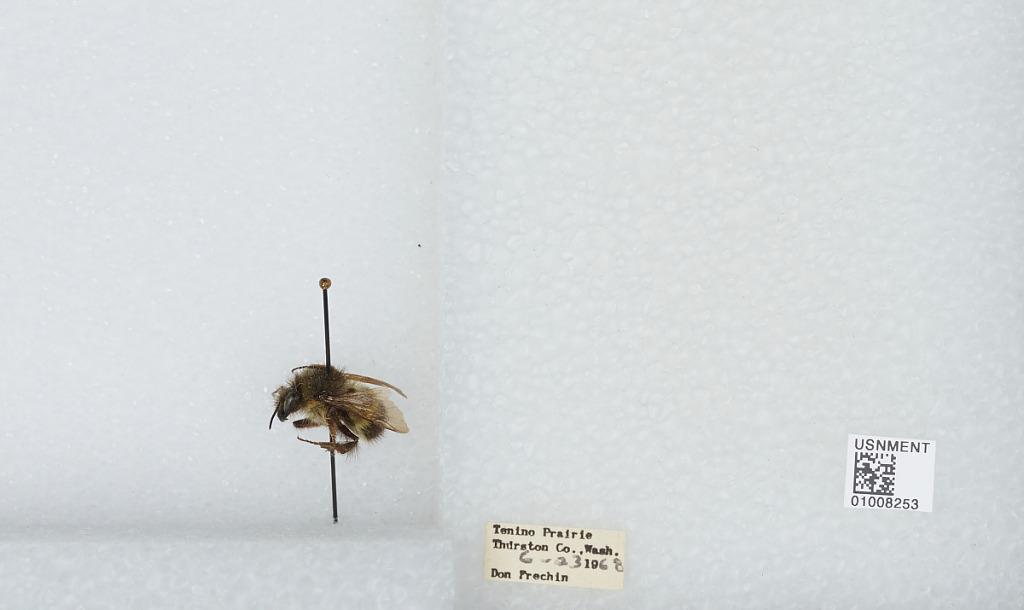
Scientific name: Bombus (Pyrobombus) flavifrons Cresson
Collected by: D. Frechin
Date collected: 1968-6-23
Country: United States
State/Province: Washington
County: Thurston
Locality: Tenino Prairie
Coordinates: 46.84, -122.89